Anti-Comintern Pact

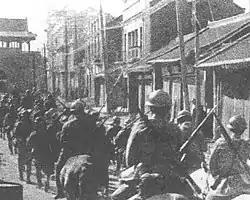
Japanese troops entering Shenyang during the 1931 Mukden Incident

While Ribbentrop was Hitler's personal diplomat of choice, his personal view on geostrategic diplomacy varied quite distinctly from Hitler's during the late 1930s. Whereas Hitler favored a friendly policy towards Britain to eliminate the Soviet Union, Ribbentrop saw the western allies as Germany's main enemy and designed much of German foreign policy, including the Anti-Comintern Pact, with the goal to contain the British Empire in mind as well. When it came to Japan, Ribbentrop believed that the Japanese focus on the Soviet Union as its main antagonist could be redirected towards the United Kingdom also, thus enabling Japan to be a partner in Ribbentrop's anti-British coalition.